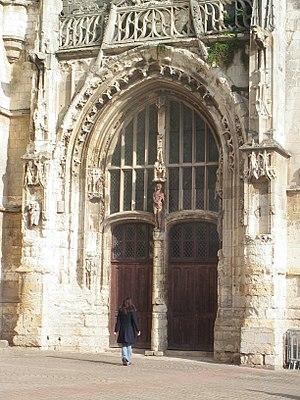
Le portail de l'Église de Caix, monument classé du village, Somme, Picardie, France
L'église de l'Exaltation-de-la-Sainte-Croix de Caix dans la Somme date du XVIᵉ siècle. C'est l'une des plus belles églises du Santerre, petite région à l'est d'Amiens.
Caix est une commune française située dans le département de la Somme en région Hauts-de-France.